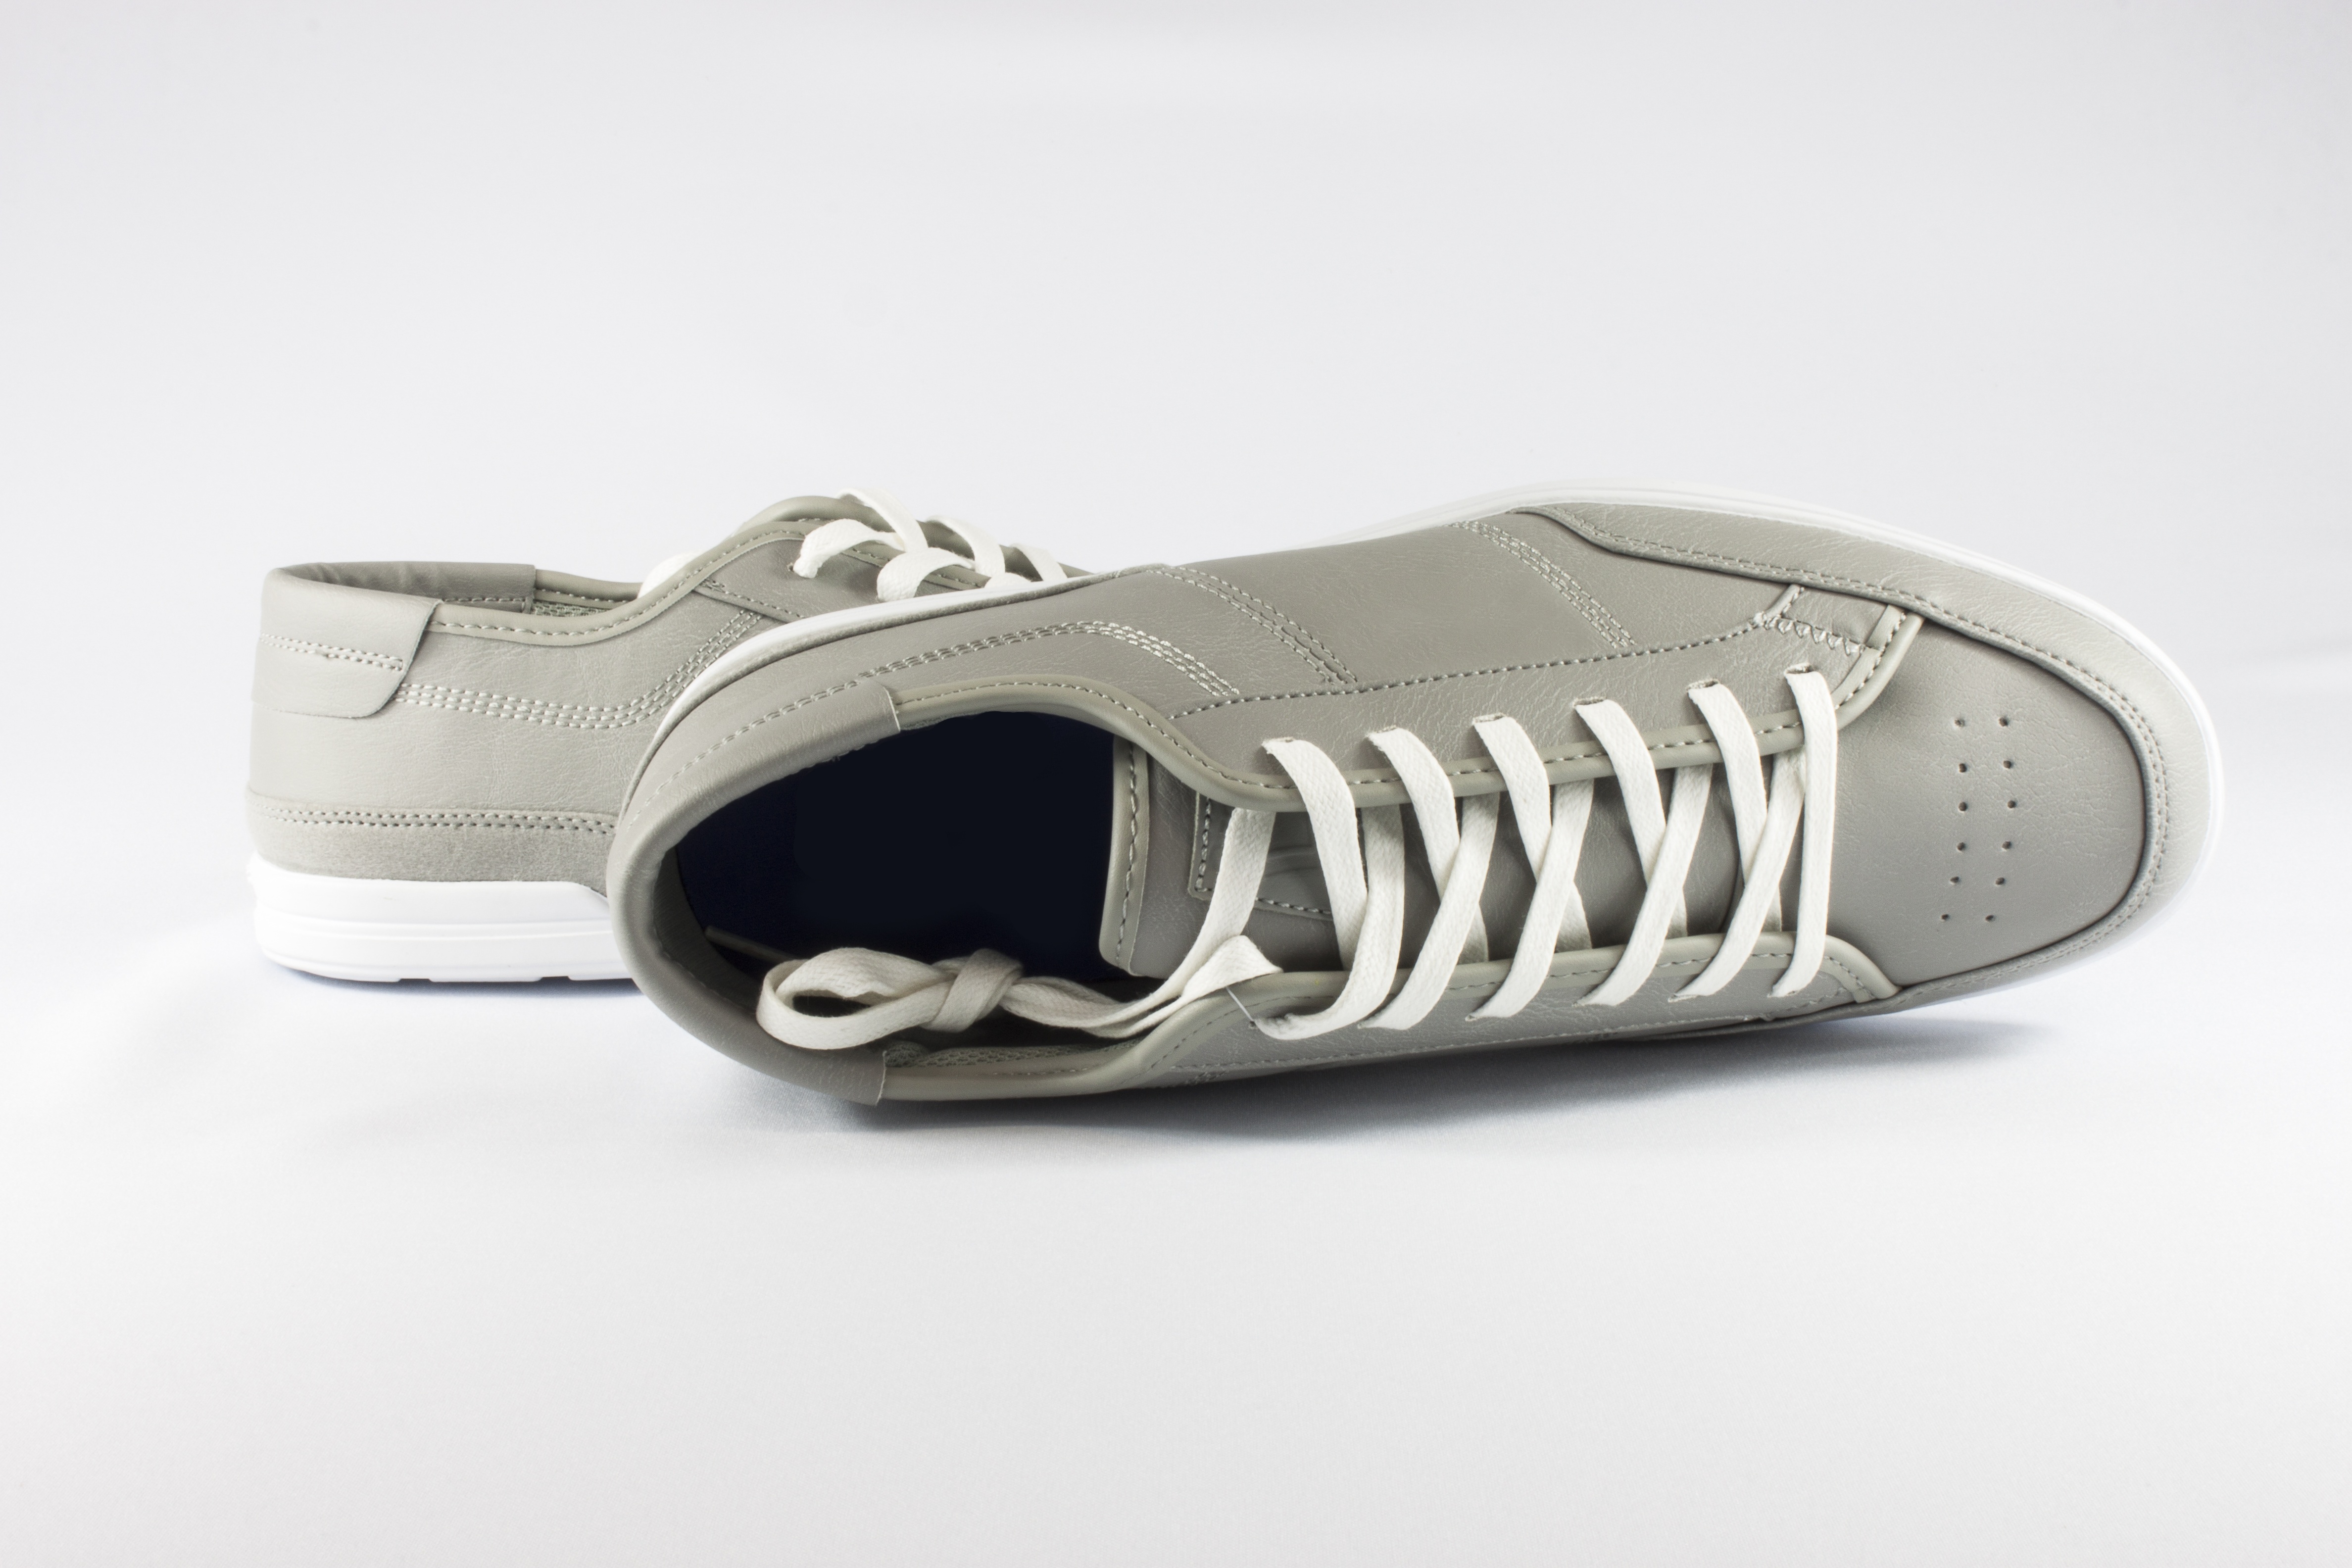
shoe, sport, leather, binding, brand, product, shoes, laces, sneakers, footwear, sports shoes, men's shoes, platinum, outdoor shoe